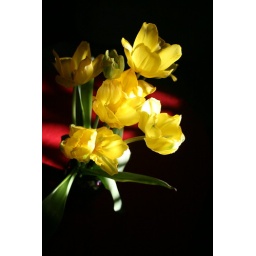
A bunch of yellow flowers caught in the light of a setting winter sun.